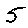
Label: 5